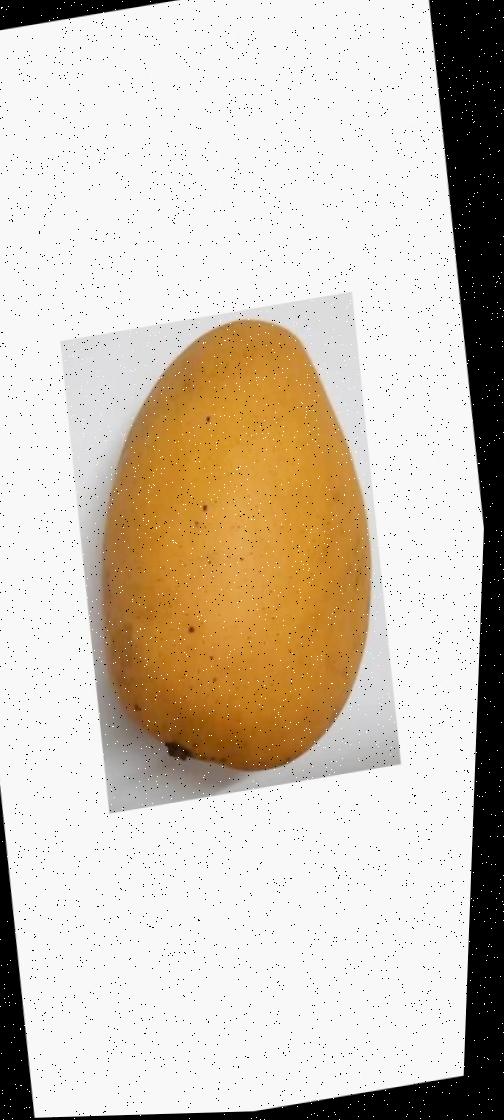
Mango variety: Katimon